Comino's Arcade

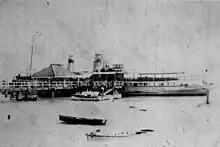
"Koopa" at Redcliffe jetty

Rail and sea transport were the favoured means of access for holidaymakers of this period. When the railway reached Sandgate in 1882, it was possible to take a train to Sandgate, and then catch a steamer to the Redcliffe Peninsula. In 1882 a jetty was erected at Woody Point to receive steamers from Sandgate, and another jetty was built near Redcliffe Point in 1885. By 1890 steamers were bringing 10,000 day trippers and holidaymakers to Redcliffe per year. Tourist daytrips to Redcliffe, on the steamer Koopa, started in 1911.